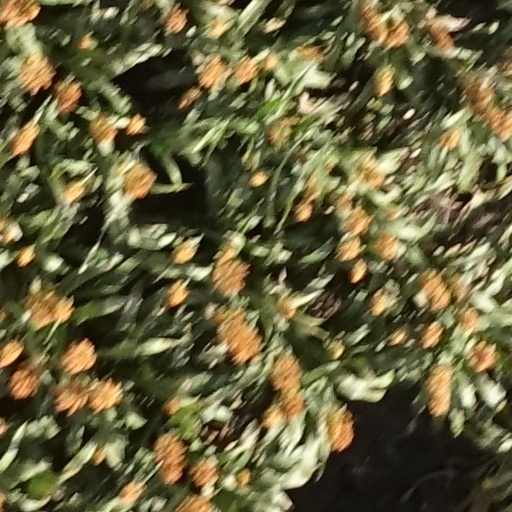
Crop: sorghum